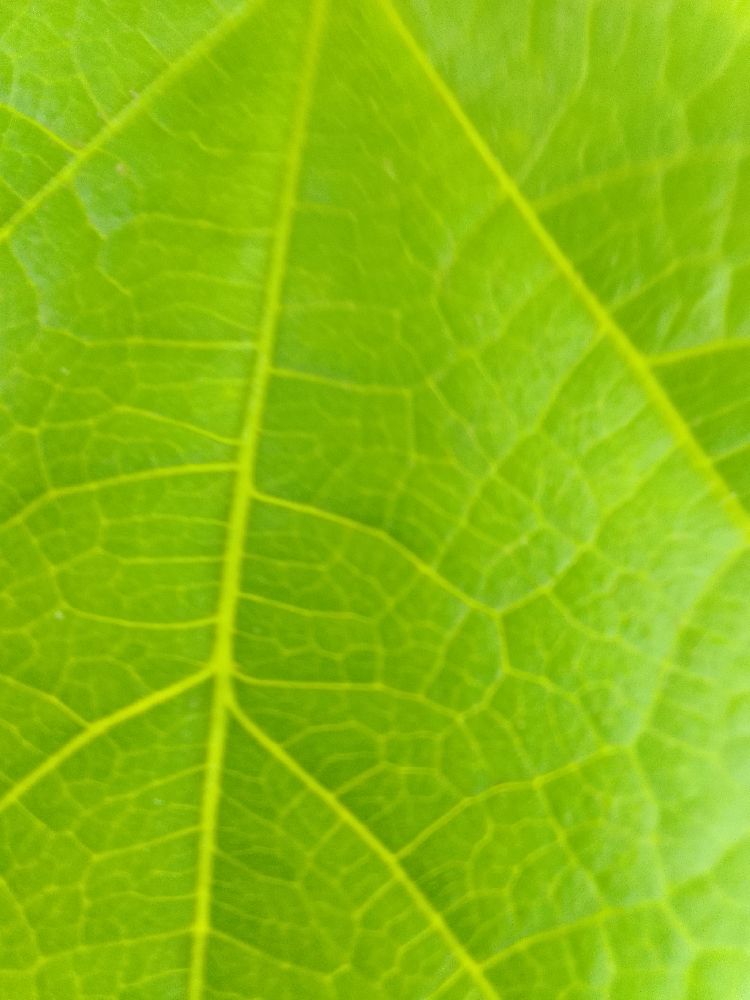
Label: healthy